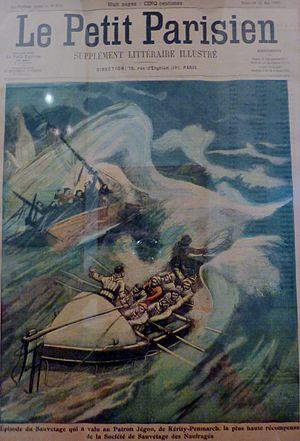
Penmarch
Penmarch [pɛ̃maʁ] est une commune française du département du Finistère, en région Bretagne.